Modesto Marini

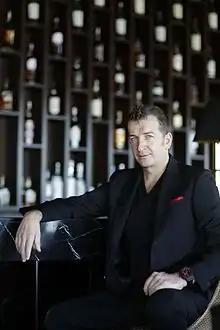
Founder of The Marini's Group

Cavaliere Modesto Marini (born in Lake Garda, Italy) is an Italian chef, restaurateur and entrepreneur. He is the founder of The Marini's Group which includes Marini's on 57 (Malaysia's highest rooftop bar, lounge and contemporary Italian restaurant), Marble 8 (Kuala Lumpur's premier steakhouse specializing in producing its own dry-aged steak); and M Marini Caffè, Malaysia's first dedicated champagne and caviar cafe.